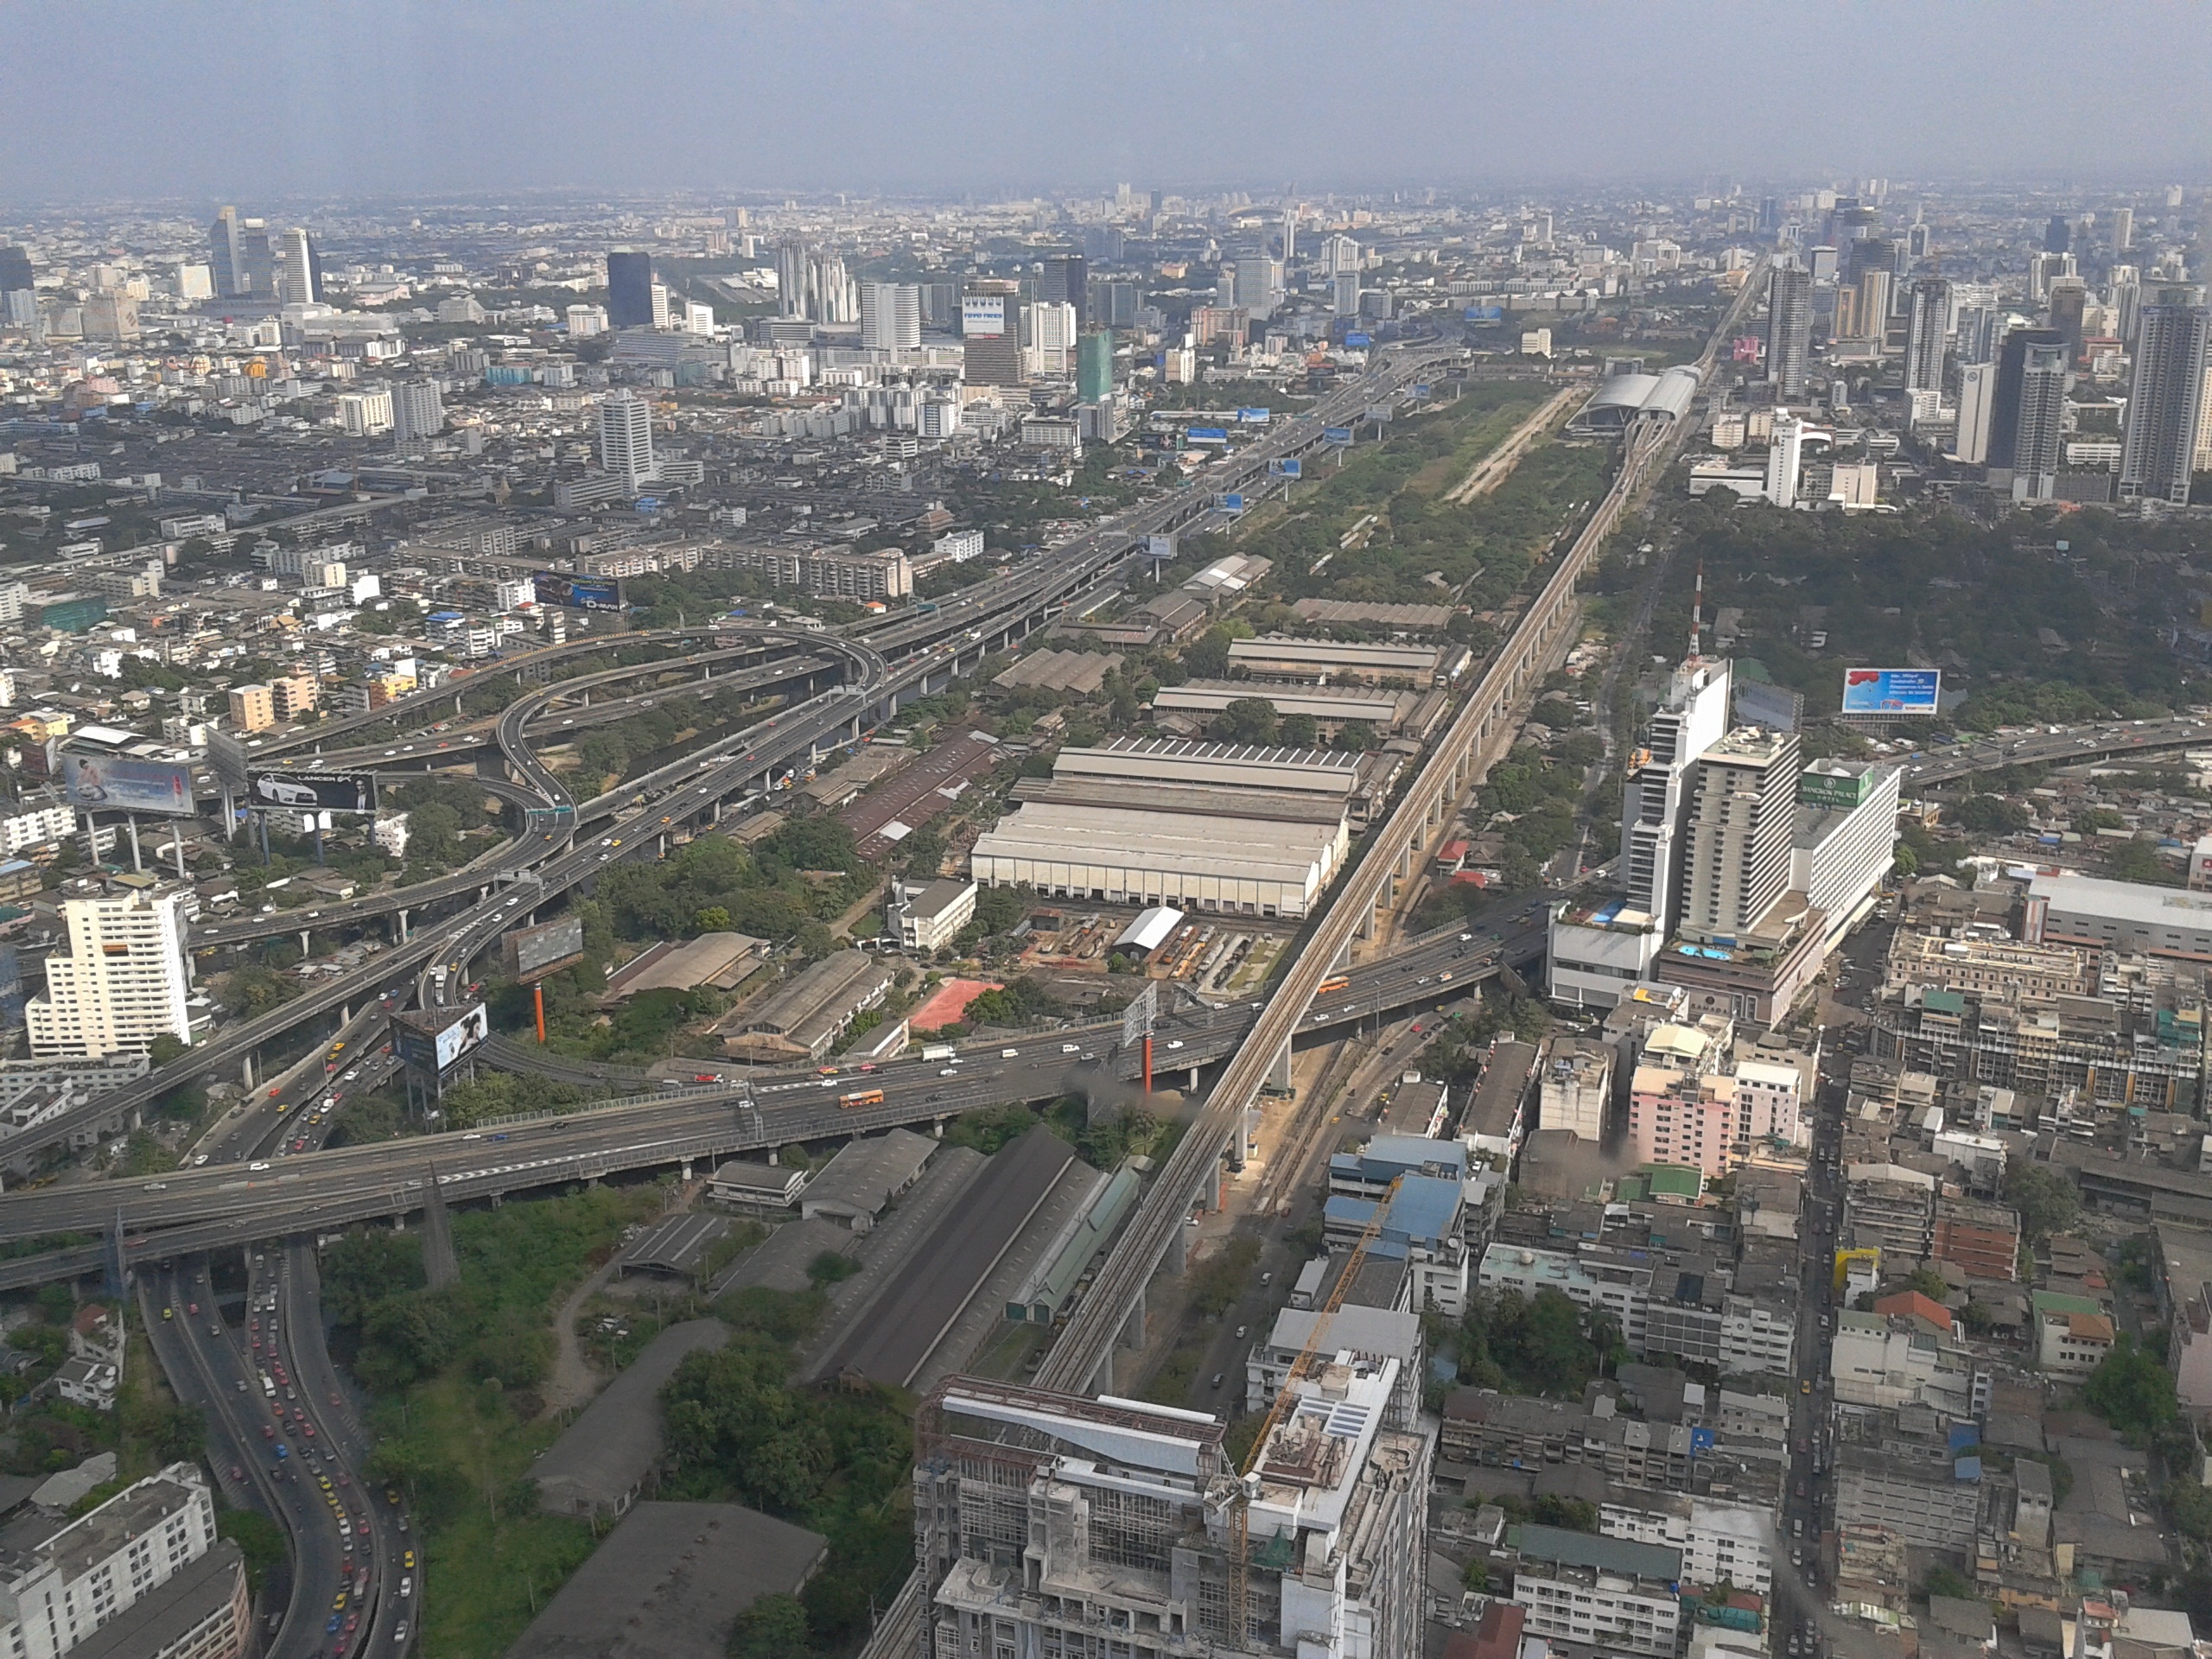
skyline, photography, highway, city, skyscraper, overpass, cityscape, downtown, tower, tower block, infrastructure, bangkok, metropolis, megalopolis, bird's eye view, aerial photography, urban area, residential area, atmosphere of earth, metropolitan area, controlled access highway, the trestle